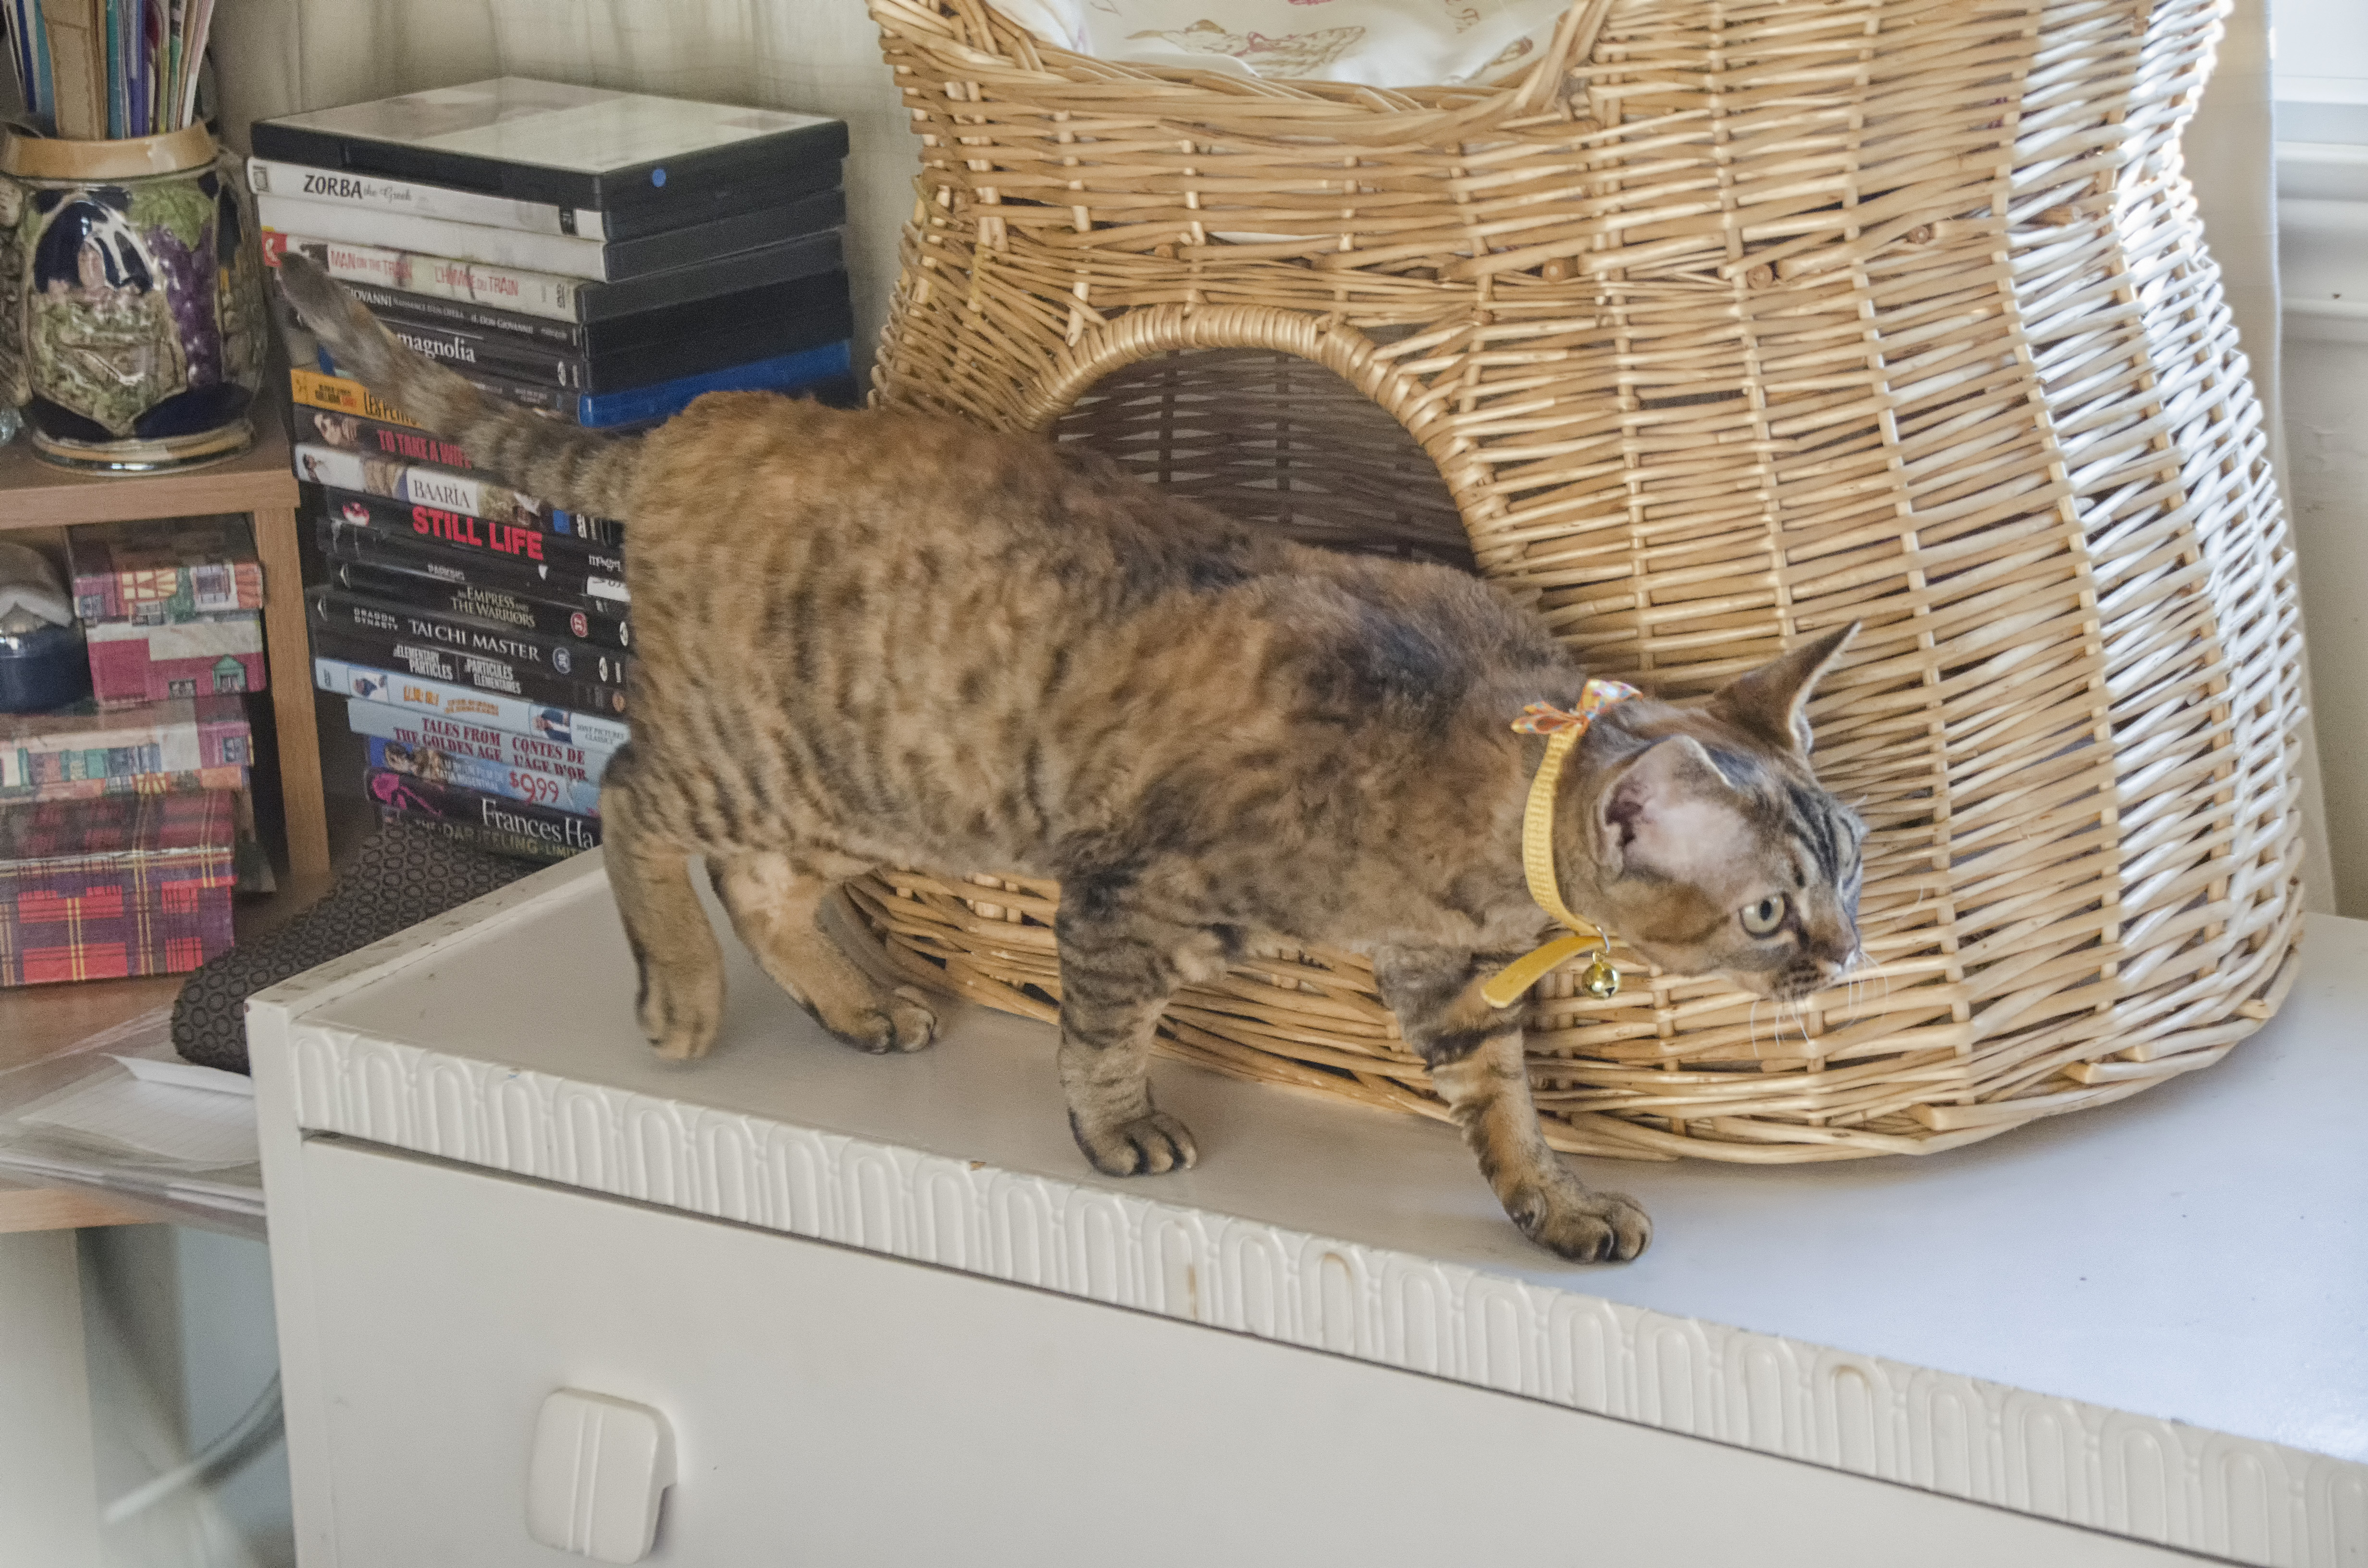
wood, cat, canada, chat, quebec, sherbrooke, muridae